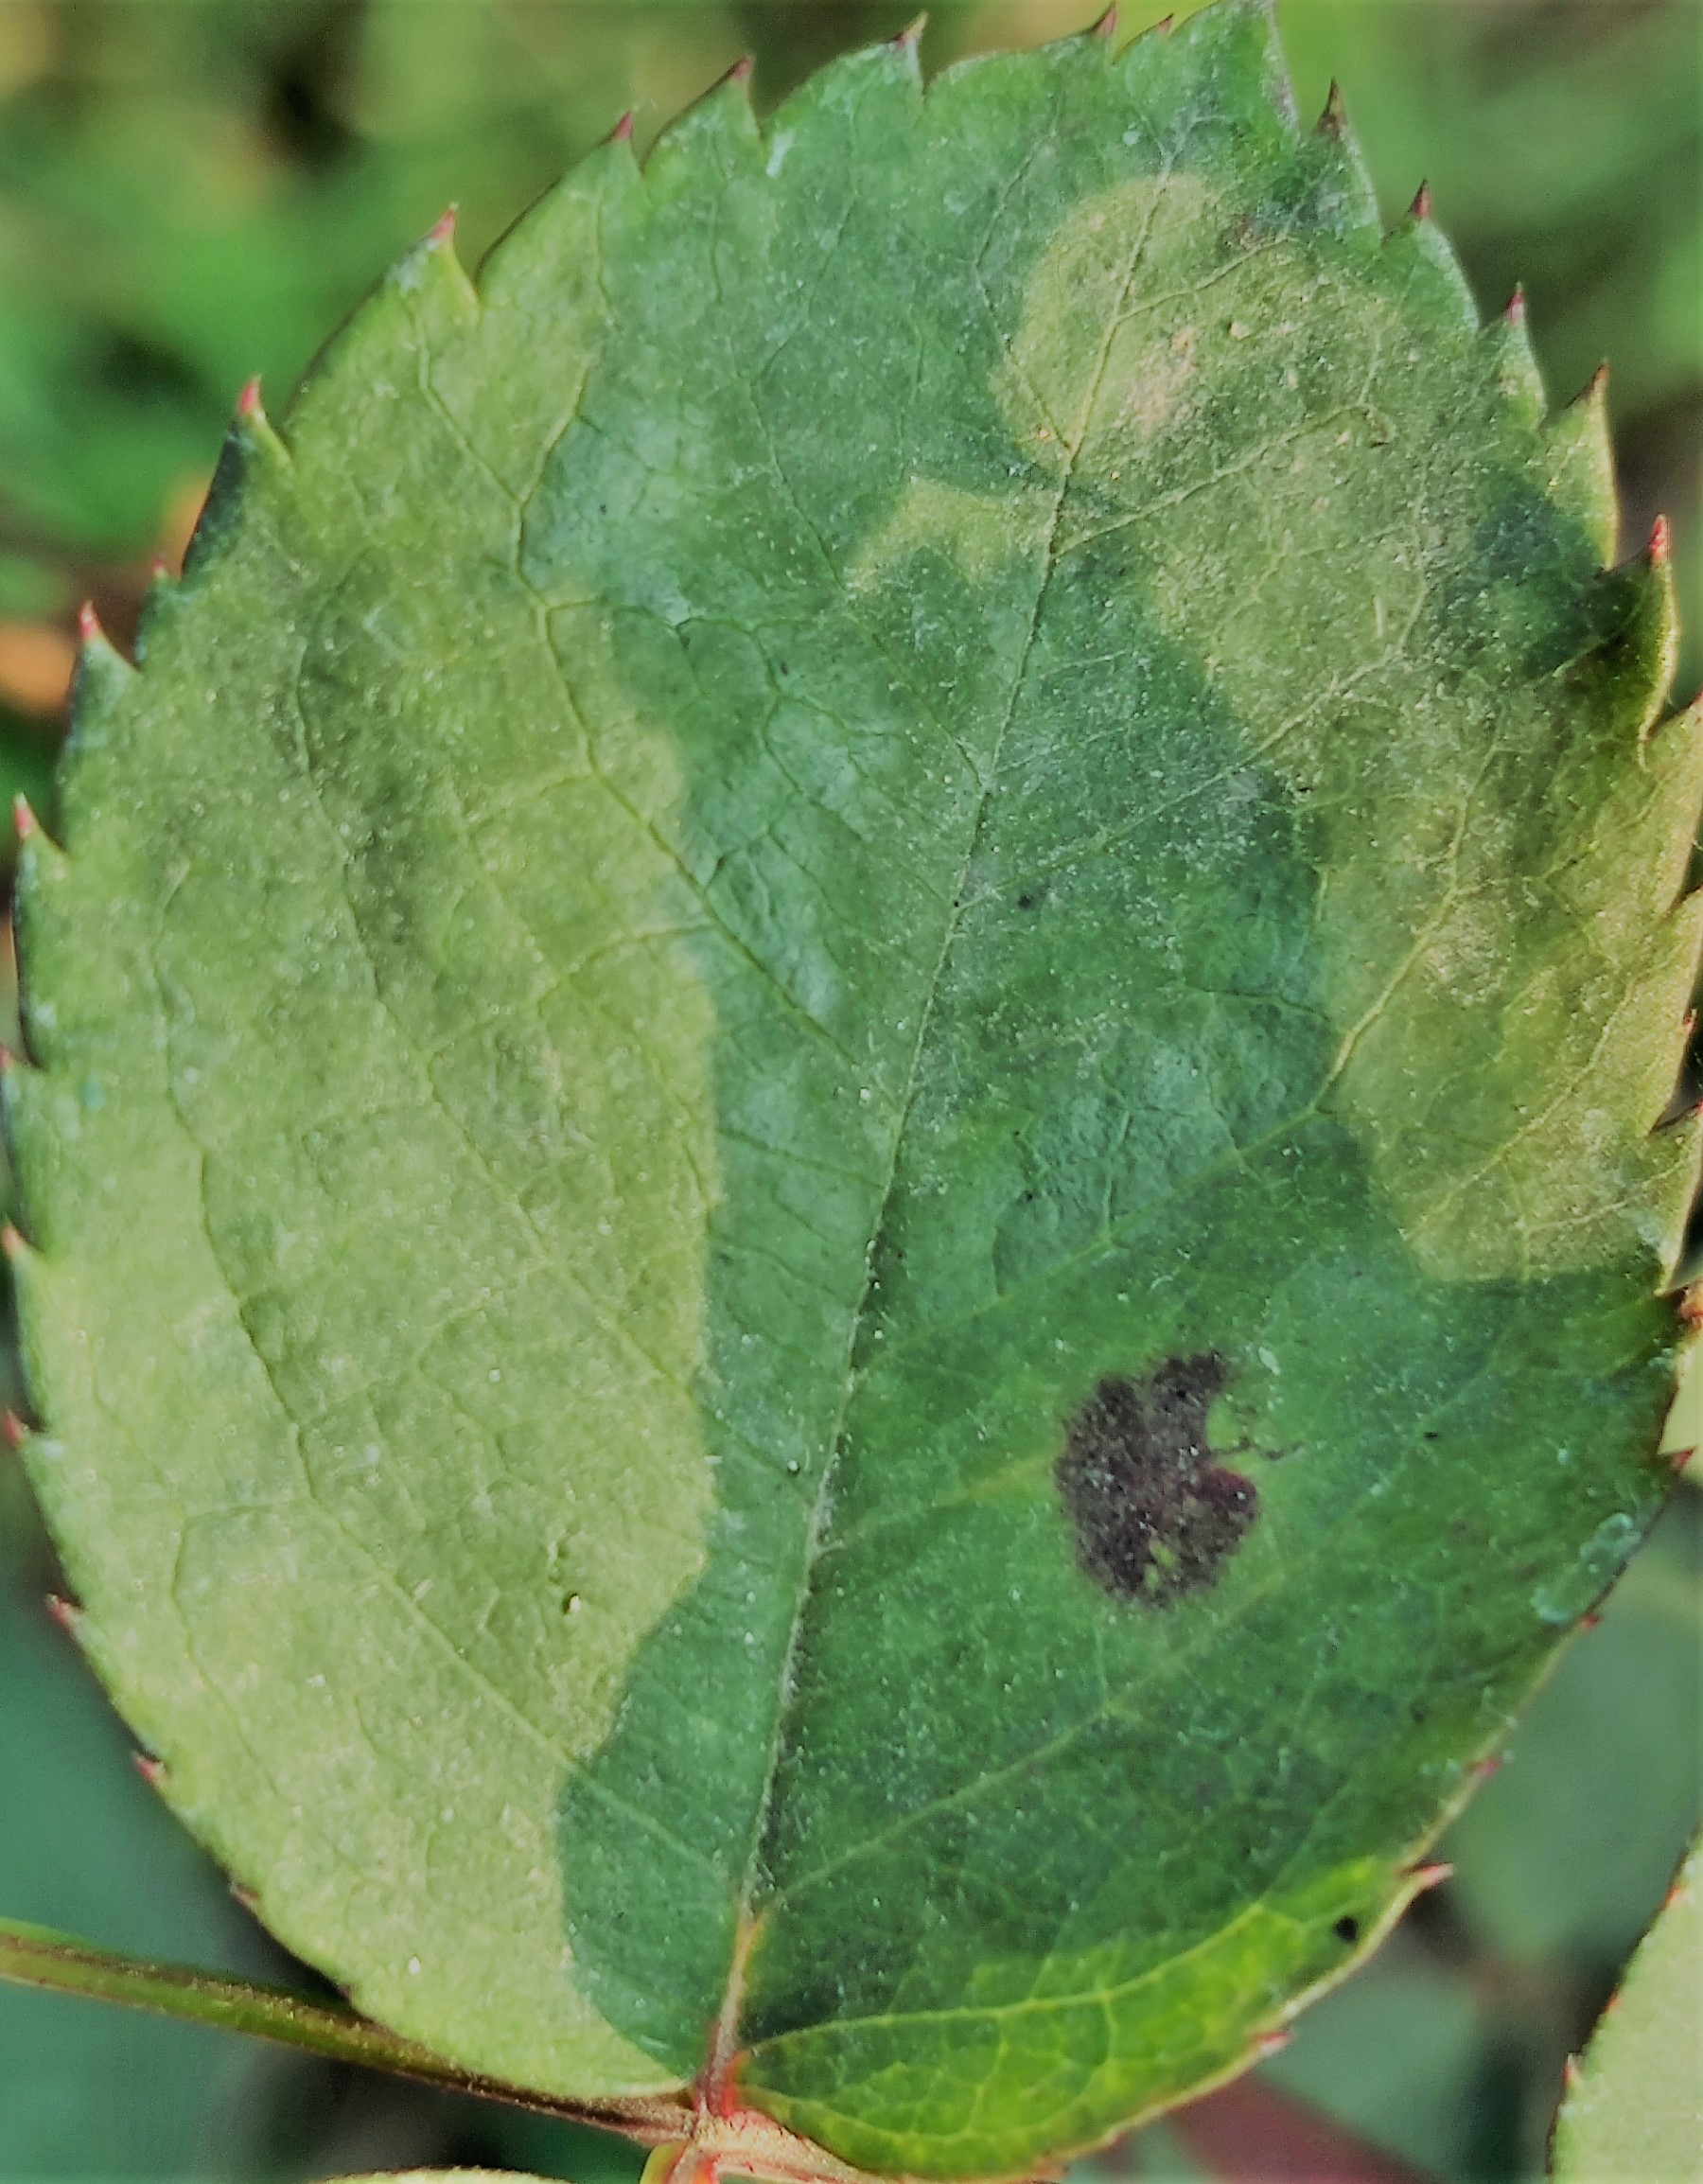
Label: Black Spot